Amaliegade 45

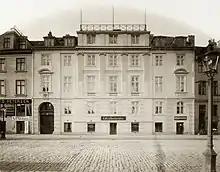
Amaliegade 45 (then No. 39) photographed by Johannes Hauerslev .

In 1856, Amaliegade (then Amaliegade 136 and from 1859 No. 39) was acquired by Joh. Jac. Leonhard Schouboe. He operated his combined ship chandler business and colonial goods shop in one of the rear wings. He kept the property until 1901.